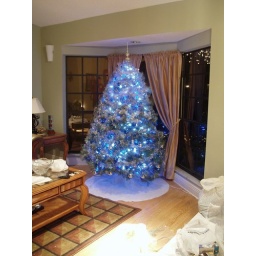
Our Christmas tree in blue